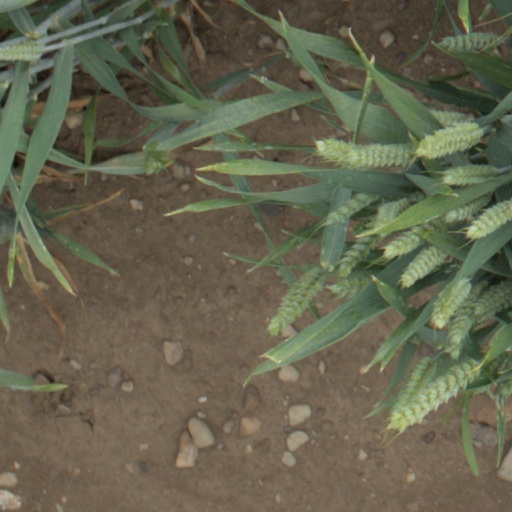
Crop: wheat